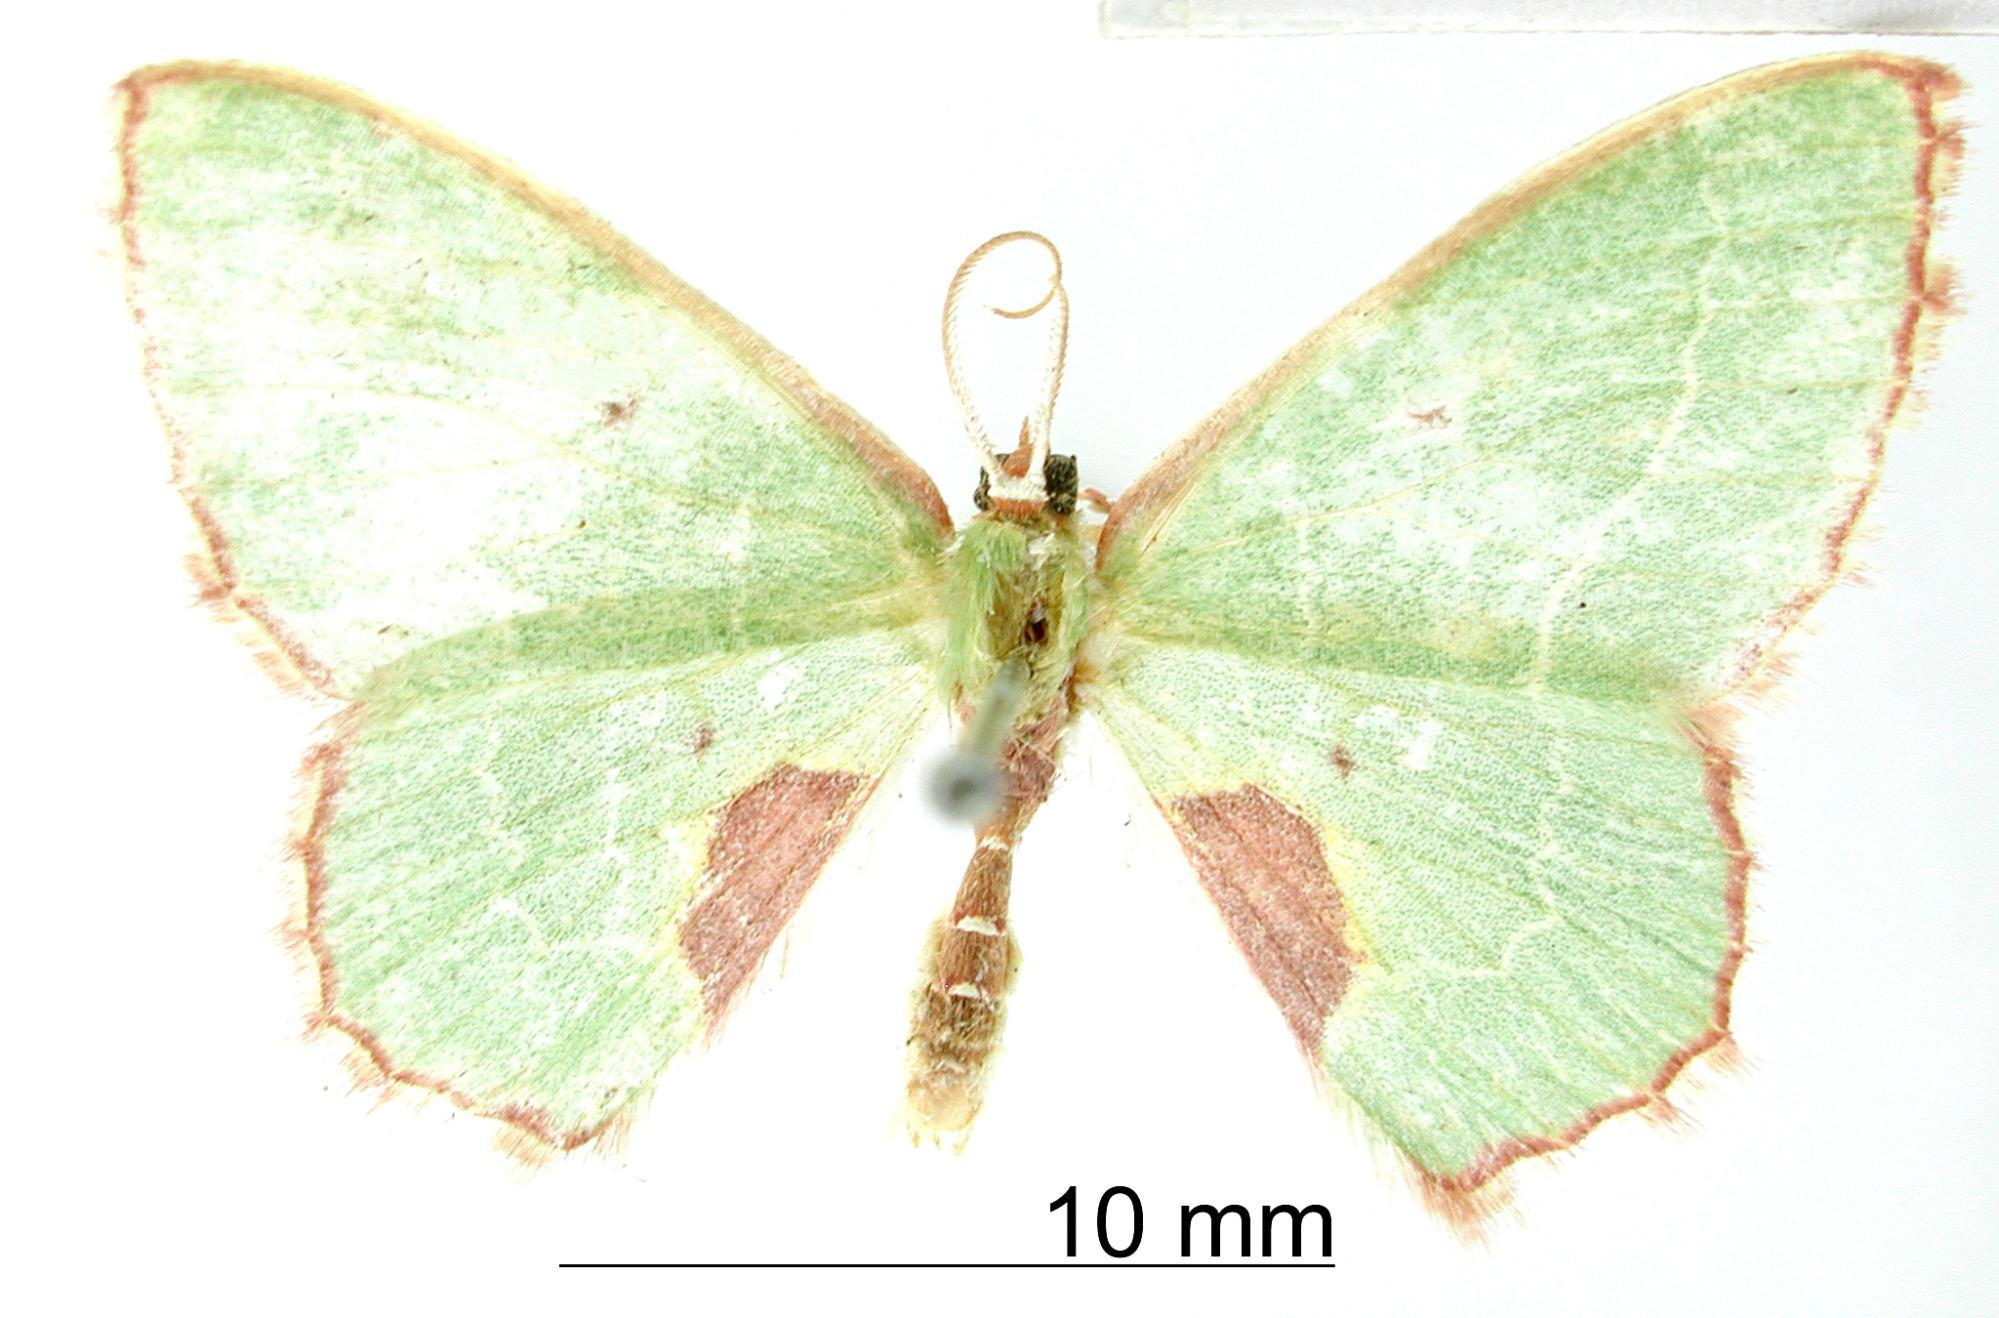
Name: Racheospila capysoides
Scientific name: Racheospila capysoides Schaus, 1901
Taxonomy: Animalia, Arthropoda, Insecta, Lepidoptera, Geometridae, Geometrinae
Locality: Jalapa, Mexico